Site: brandenburg
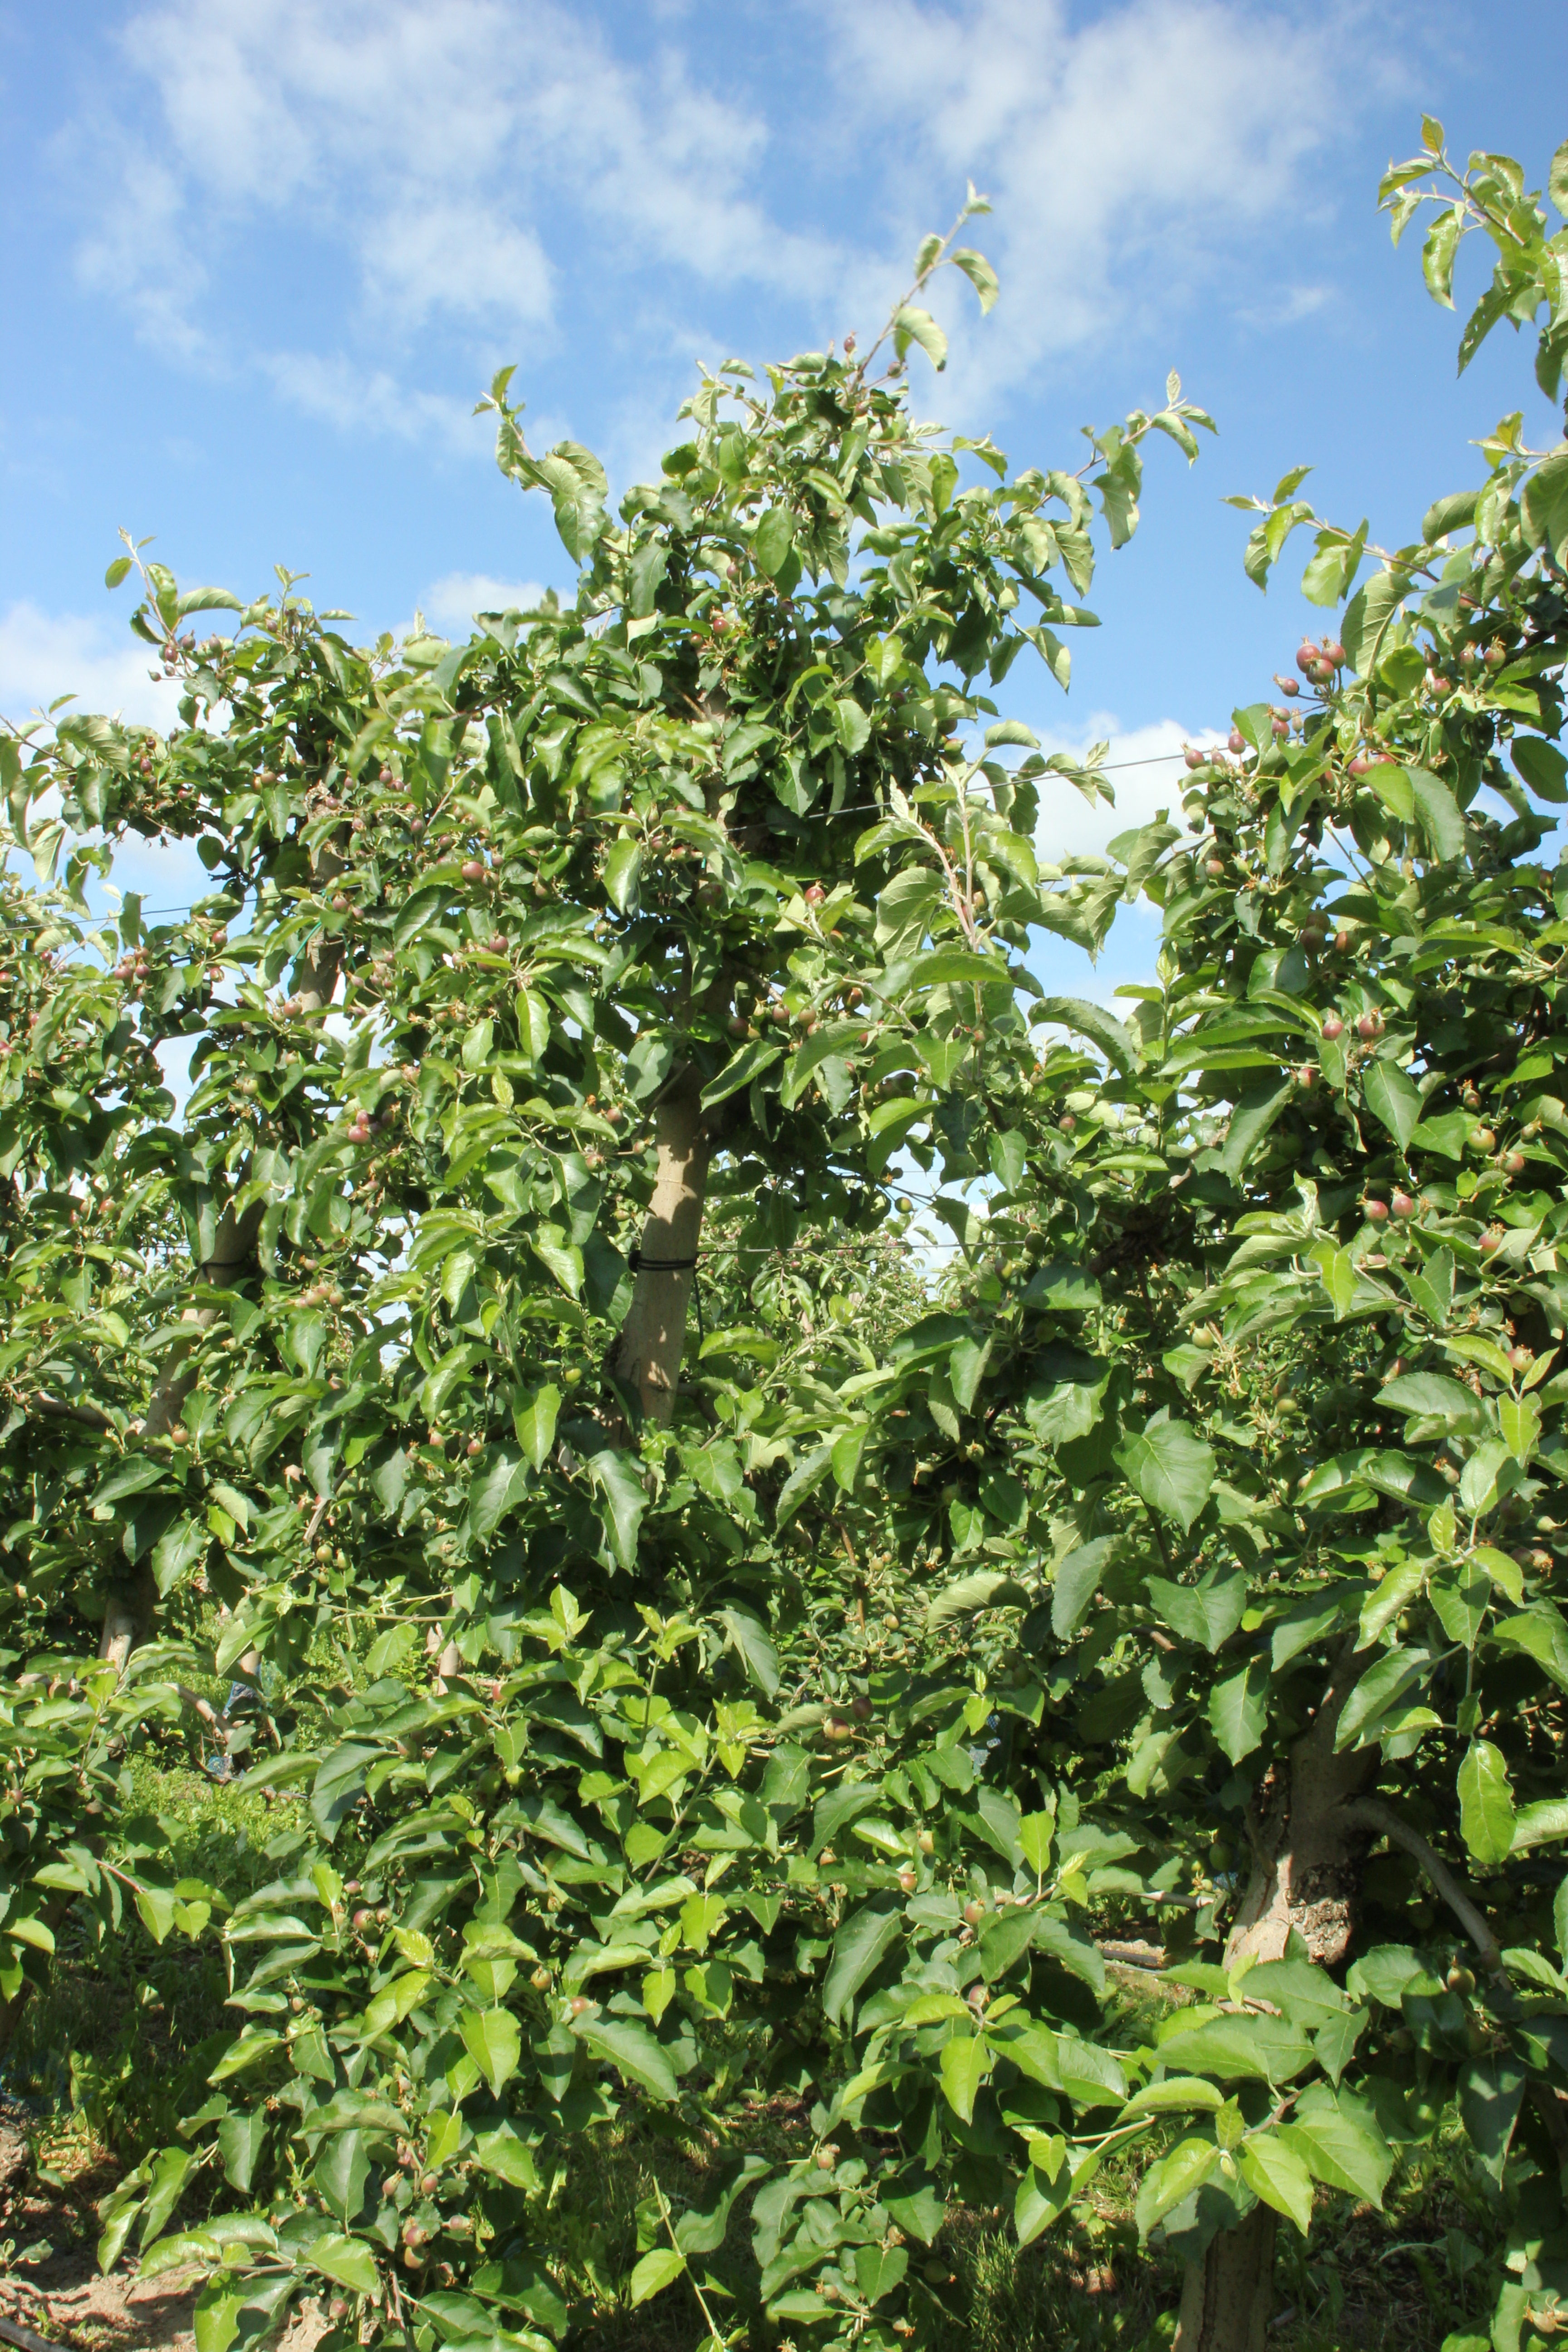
Growth stage (BBCH 72): Development of fruit